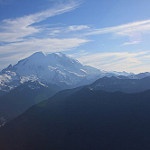
Label: mountain